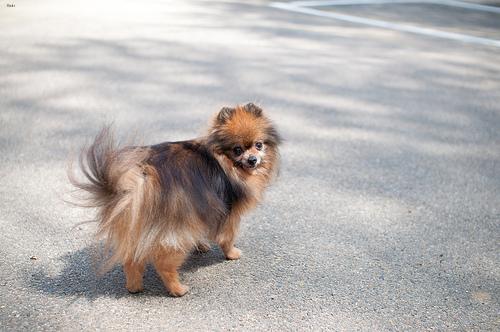
Breed: pomeranian